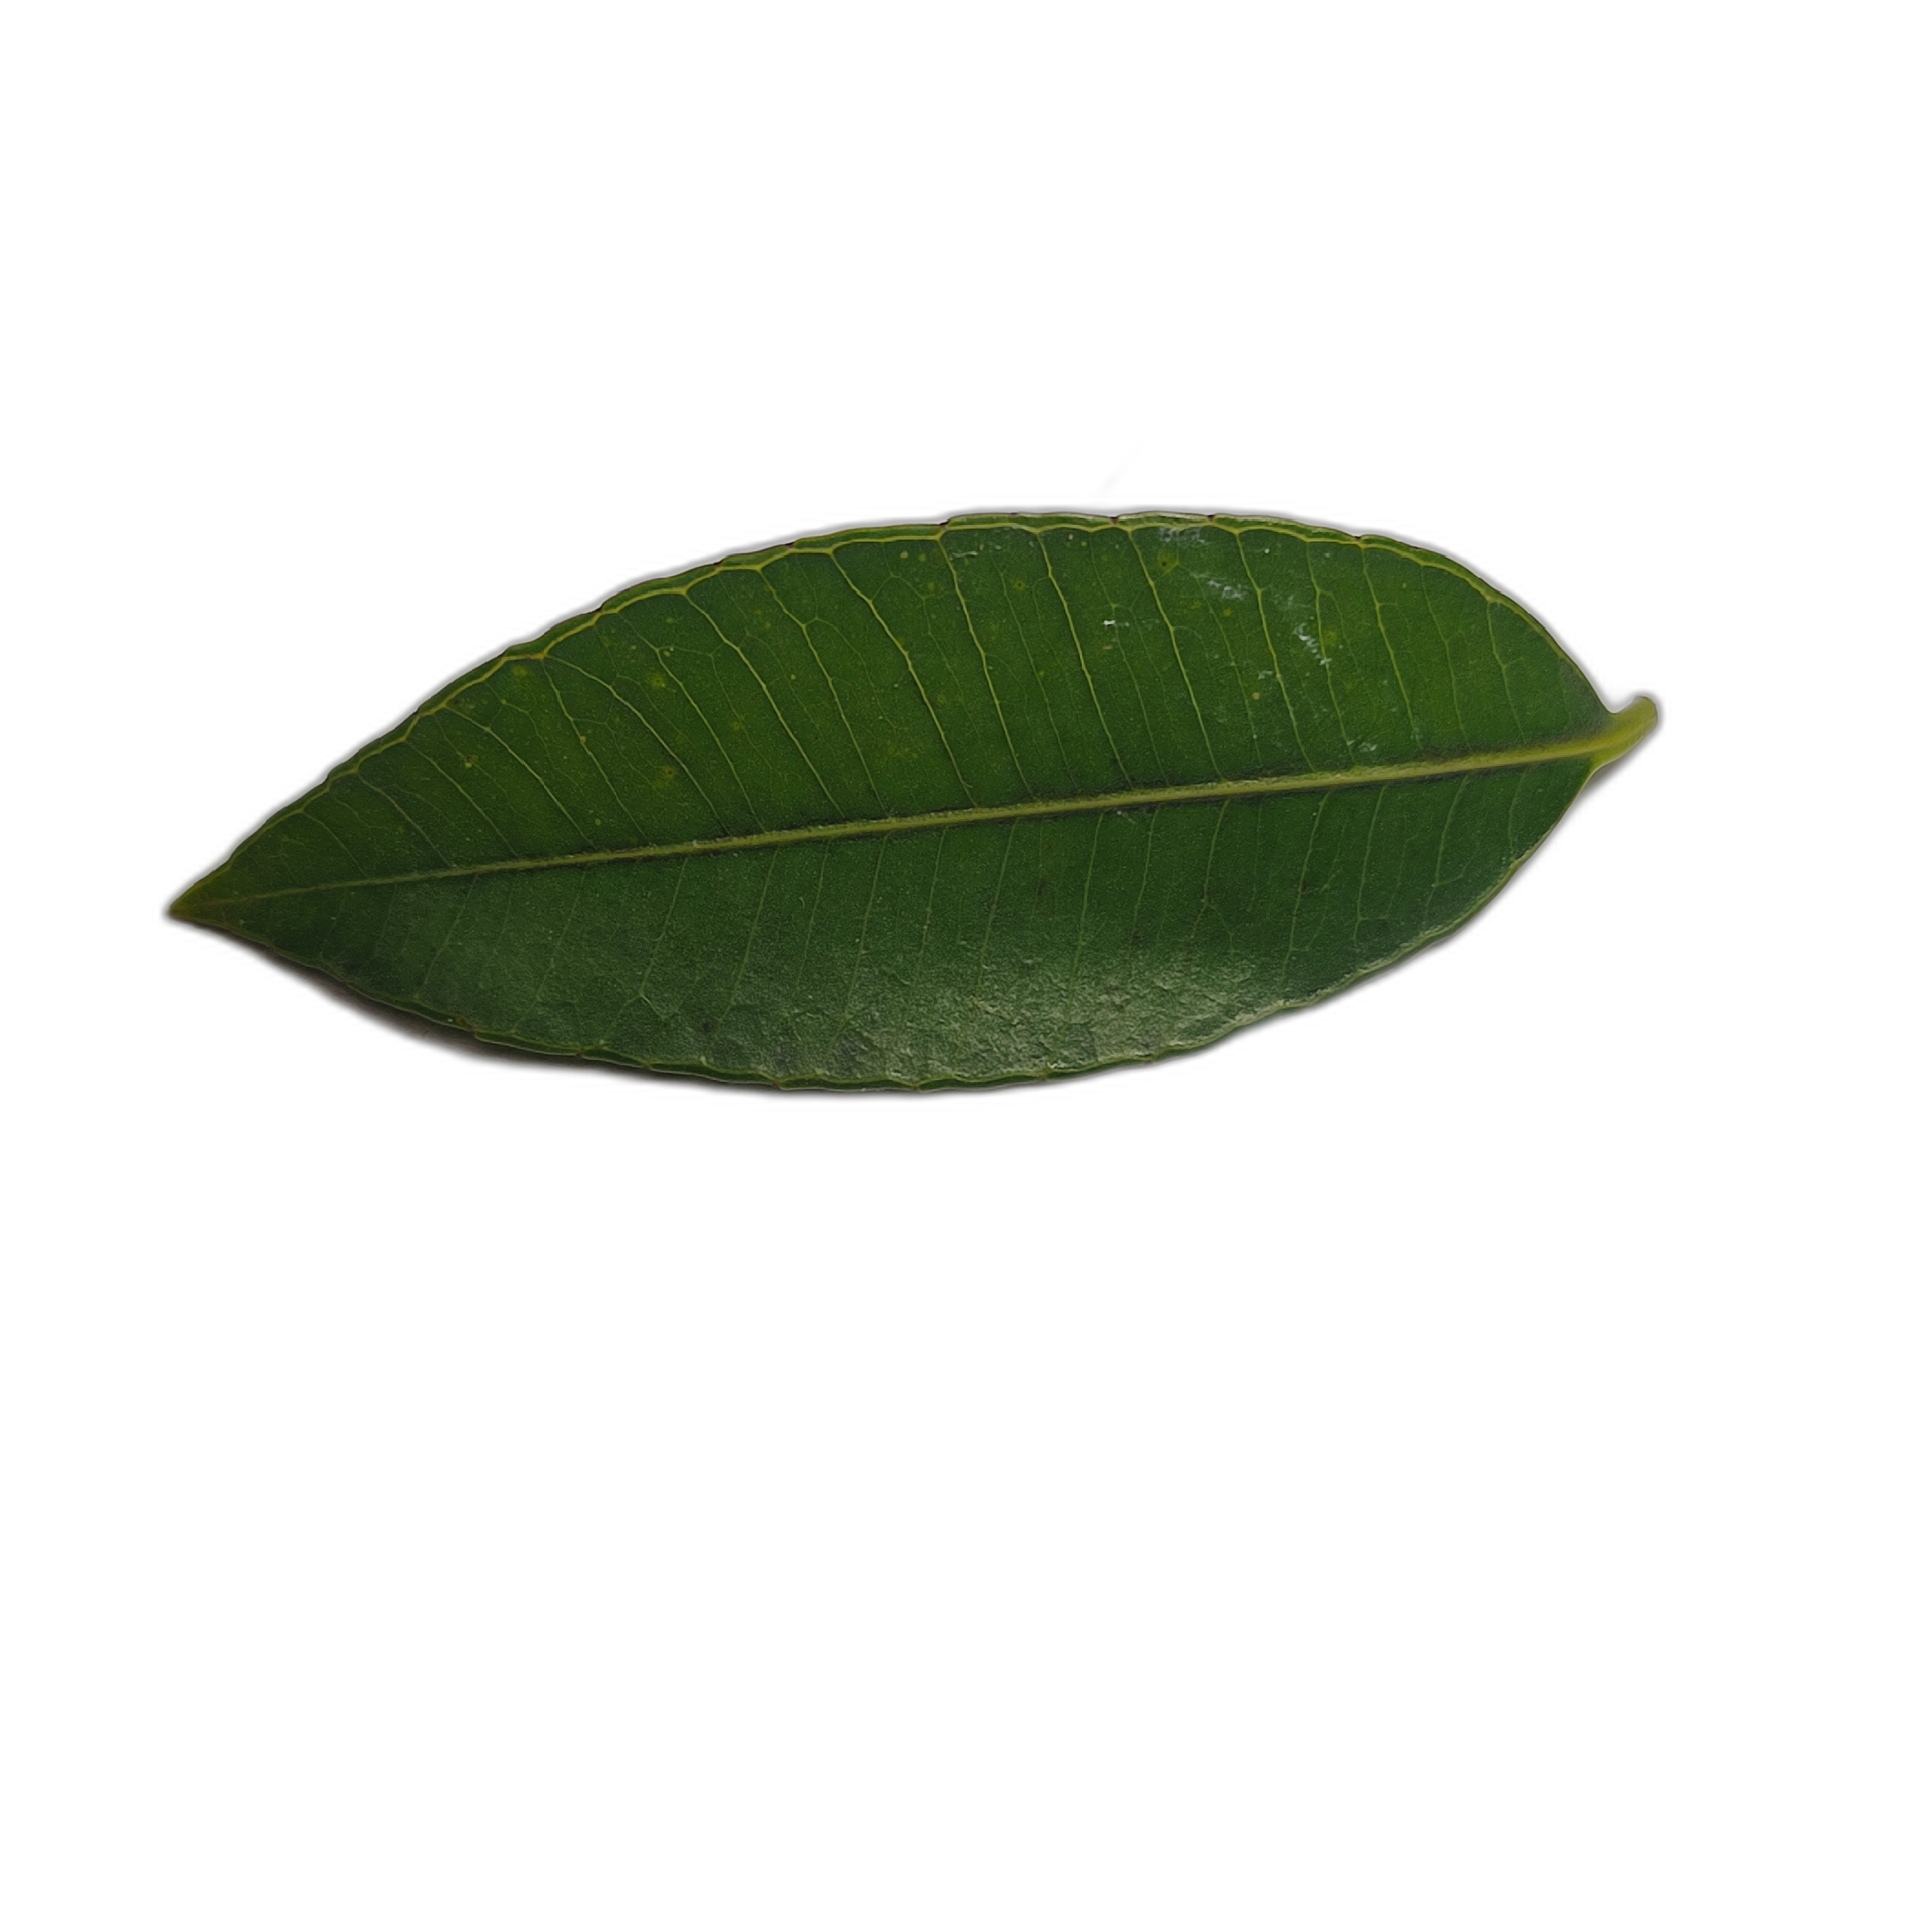
Label: healthy